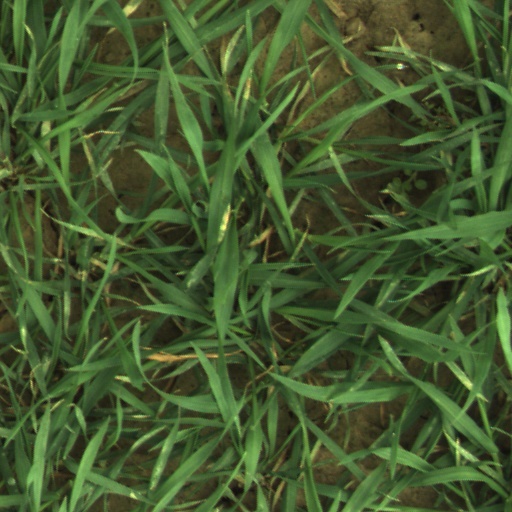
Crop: wheat